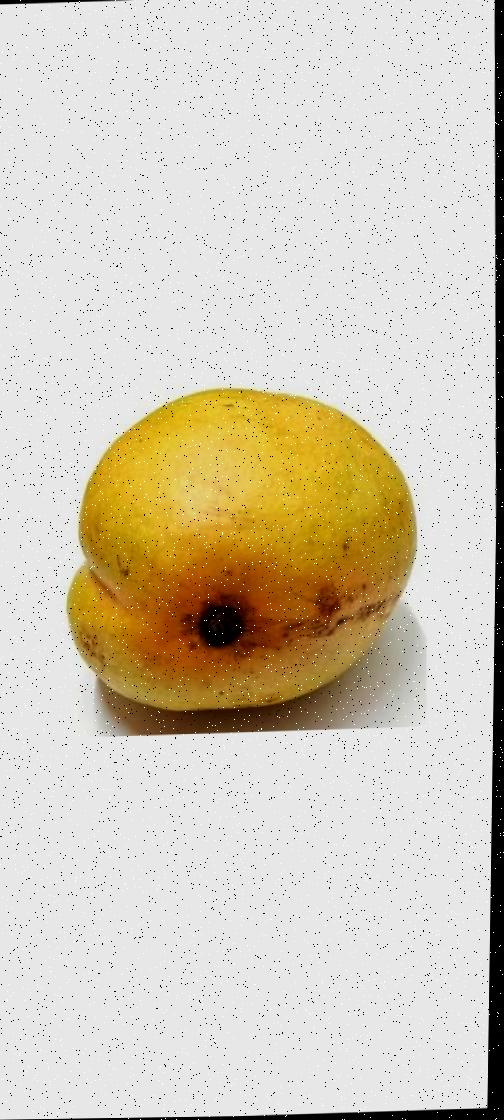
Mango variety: Bari-11